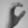
ASL letter: C